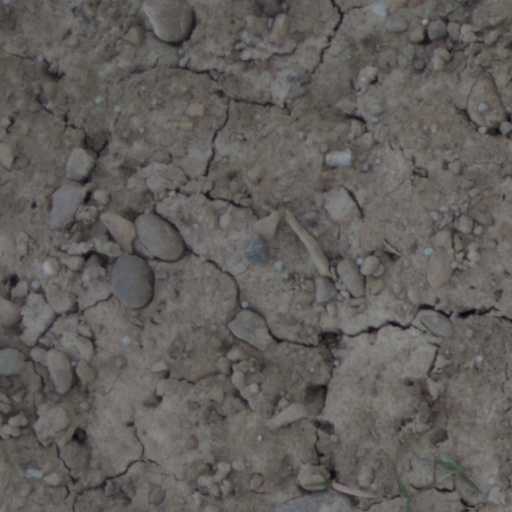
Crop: wheat